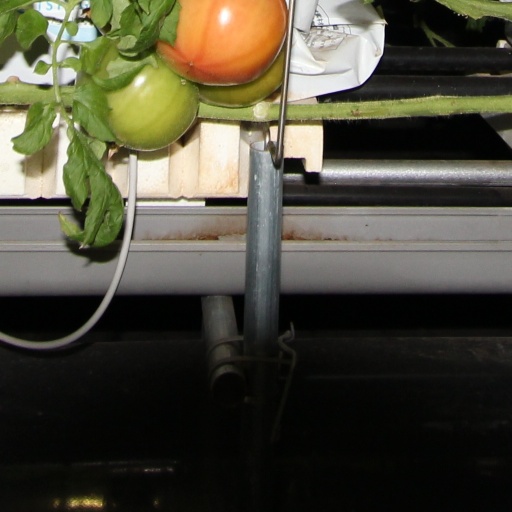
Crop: tomato